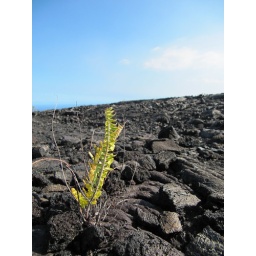
a little green in a sea of black